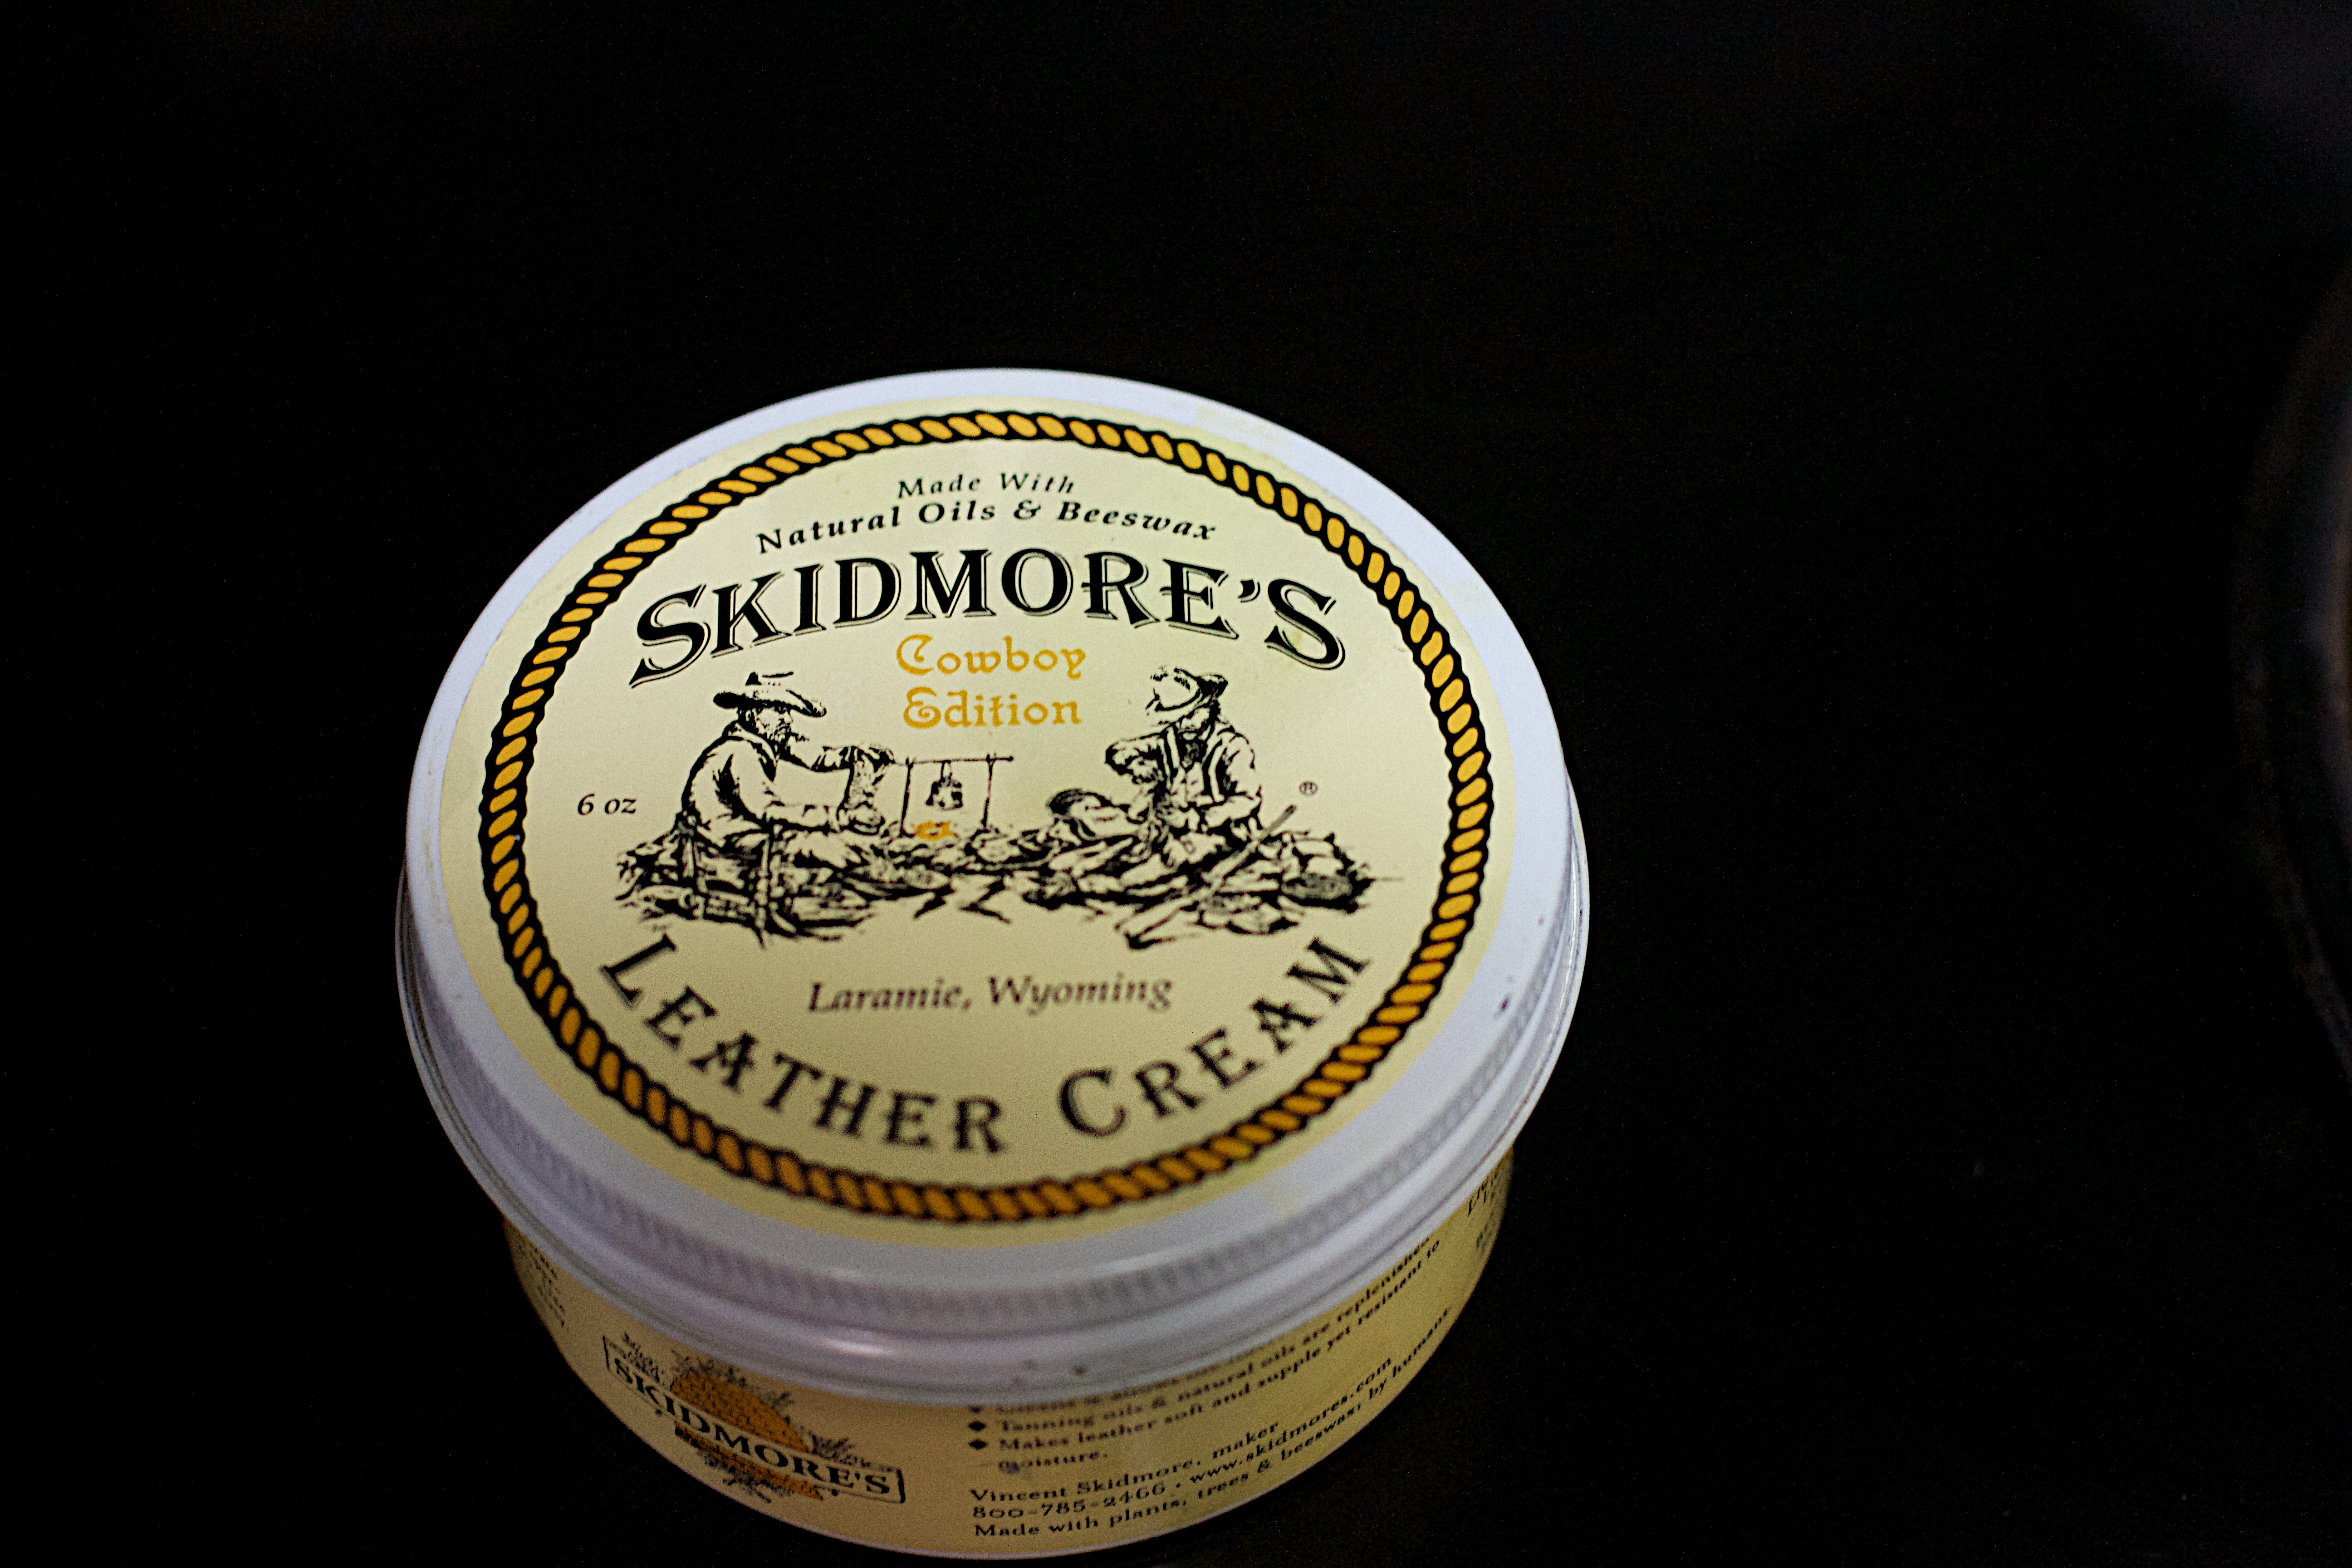
food, drink, liqueur, 2014365, skidmore, flavor, distilled beverage